British Army

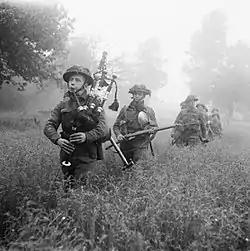
Led by their piper, men of the 7th Battalion, Seaforth Highlanders (part of the 46th (Highland) Brigade), advance through Normandy during Operation Epsom on 26 June 1944

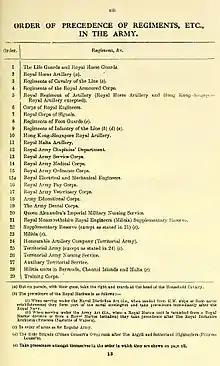
1945 Order of Precedence of the British Army

Great Britain was challenged by other powers, primarily the German Empire and Nazi Germany, during the 20th century. A century earlier it vied with Napoleonic France for global pre-eminence, and Hanoverian Britain's natural allies were the kingdoms and principalities of northern Germany. By the middle of the 19th century, Britain and France were allies in preventing Russia's appropriation of the Ottoman Empire, although the fear of French invasion led shortly afterwards to the creation of the Volunteer Force. By the first decade of the 20th century, the United Kingdom was allied with France (by the Entente Cordiale) and Russia (which had a secret agreement with France for mutual support in a war against the Prussian-led German Empire and the Austro-Hungarian Empire).